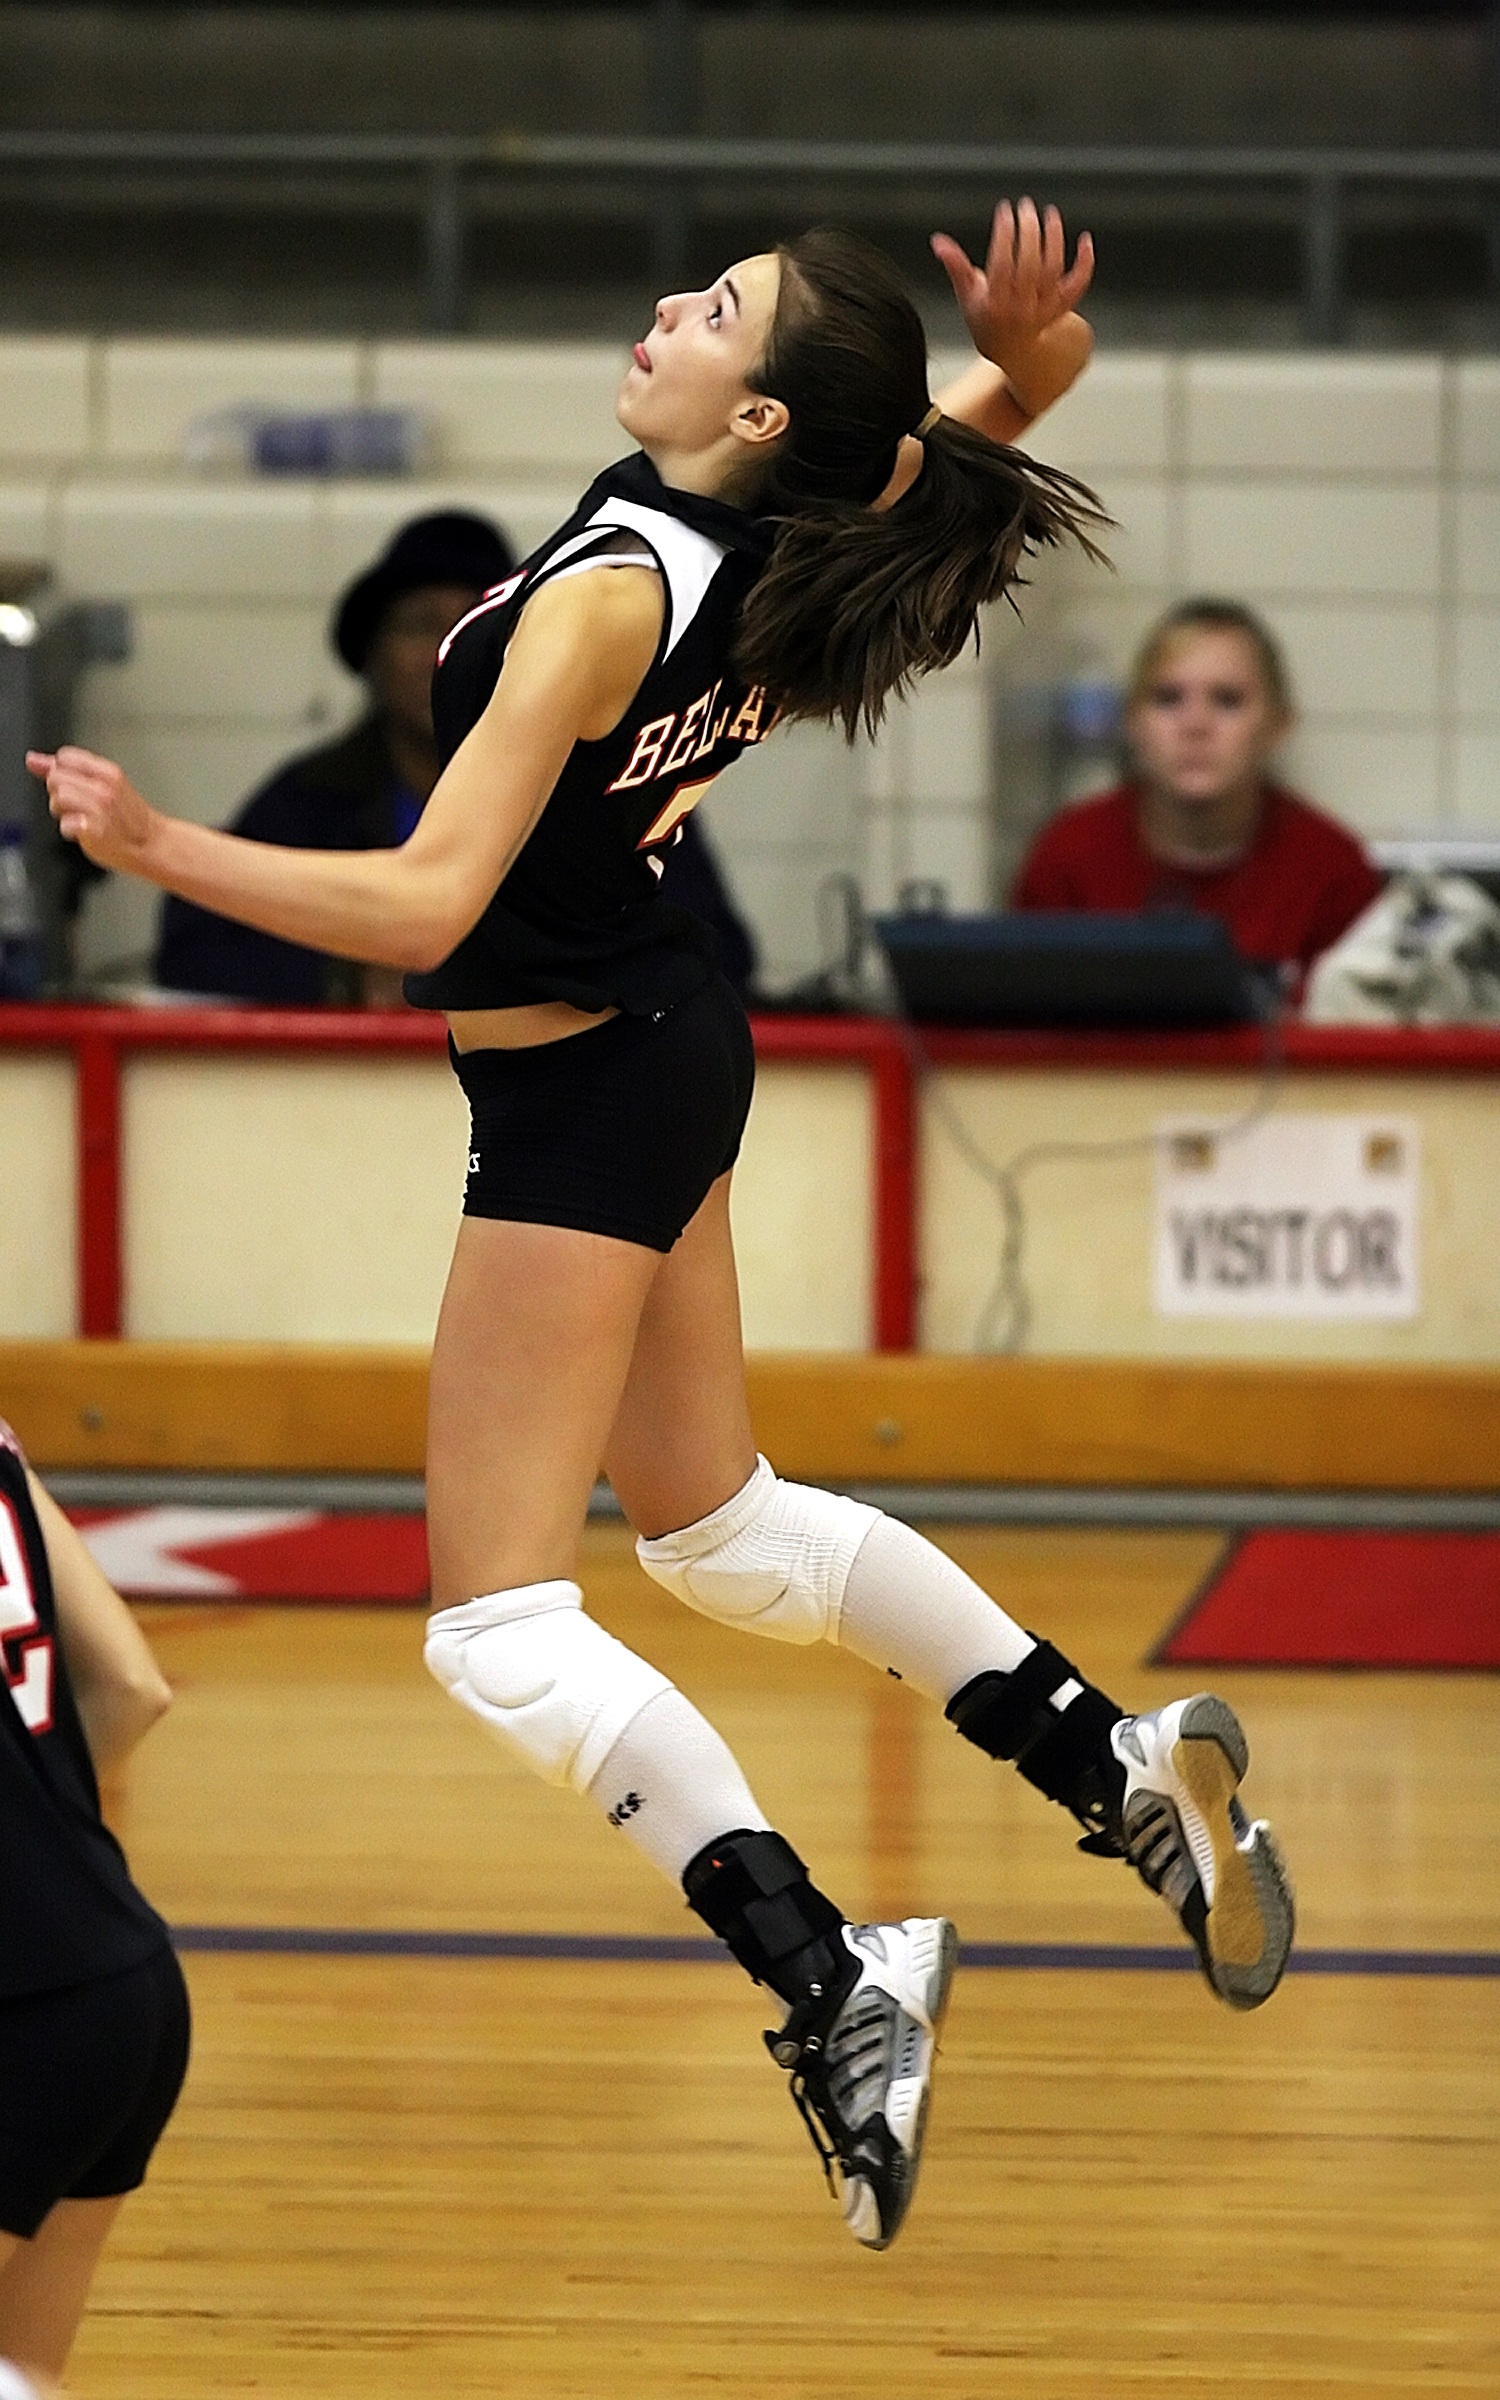
girl, sport, game, female, athletic, action, fitness, player, spike, teenager, sports, legs, body, athlete, volleyball, ball game, team sport, volley, ball over a net games